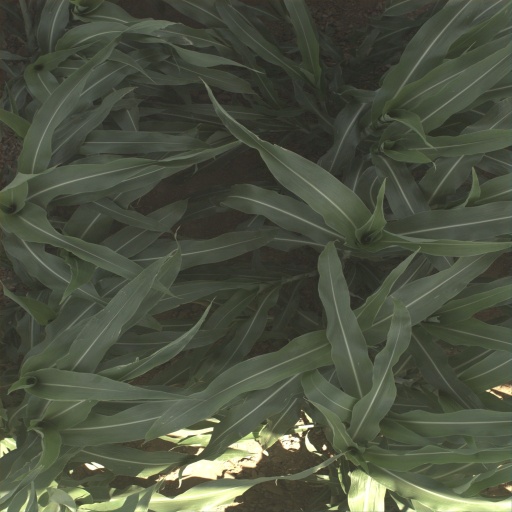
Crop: sorghum